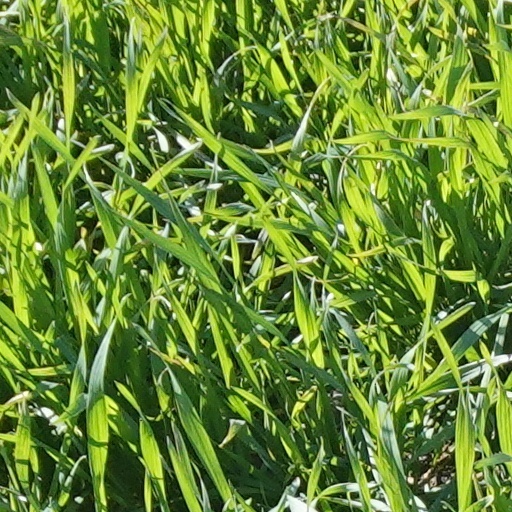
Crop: wheat